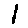
Label: 1